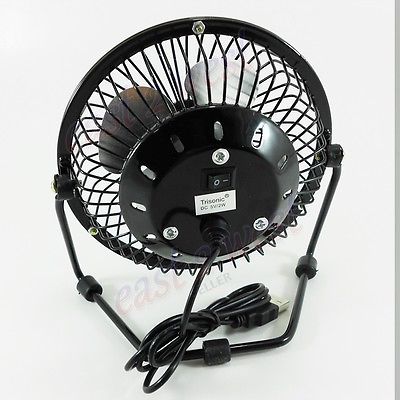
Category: fan